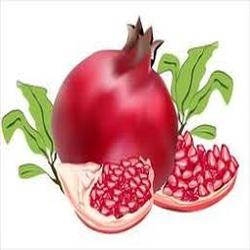
Label: Pomegranate